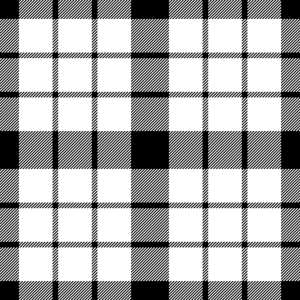
Le Vestiarium Scoticum est un ouvrage publié en 1842 par John Sobieski Stuart avec l'aide de son frère Charles Edward Stuart, dans lequel étaient dessinés les motifs colorés de tartans, dont les auteurs prétendaient qu'ils étaient les attributs spécifiques de clans écossais et qu'ils les avaient fidèlement exécutés à partir de leur description textuelle provenant d'une copie d'un manuscrit inconnu datant de l'an 1571.
La société traditionnelle écossaise fonctionne sur le mode du clan. L'appartenance à un clan se signale par le nom patronymique et les couleurs particulières du tartan, c'est-à-dire le motif que l'on retrouve sur le kilt. Cependant, cette méthode d'identification est relativement récente et remonterait au XVIIIᵉ siècle.
Le tartan est une étoffe de laine à carreaux de couleurs, typique des peuples celtes. Il s'agit d'un motif de lignes horizontales et verticales entrecroisées, de multiples couleurs. Les tartans étaient à l'origine réservés aux tissus, mais sont maintenant utilisés sur de nombreux autres matériaux. Les kilts écossais sont ainsi quasiment toujours réalisés dans un tissu à motif de tartan.